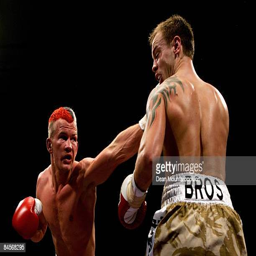
person lands a punch on person during their fight